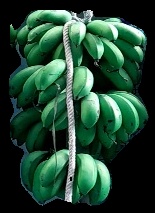
Variety: rasbale
Grade: grade2